Marco Pérez (actor)

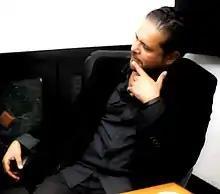

Marco Pérez (born March 17, 1977) is a Mexican actor and writer. He began his artistic career working in experimental theater in Jalisco. After moving to Mexico City he was cast as Ramiro in the film "Amores perros" directed by Mexican filmmaker Alejandro González Iñárritu in 2000. Pérez has worked extensively on TV series, including "Capadocia" (2010), "El 8° Mandamiento" (2011), "El Señor de los Cielos" (2013), "Señora Acero" (2014), "Caminos de Guanajuato" (2015), and the "El Señor de los Cielos" spin-off "El Chema" (2016).